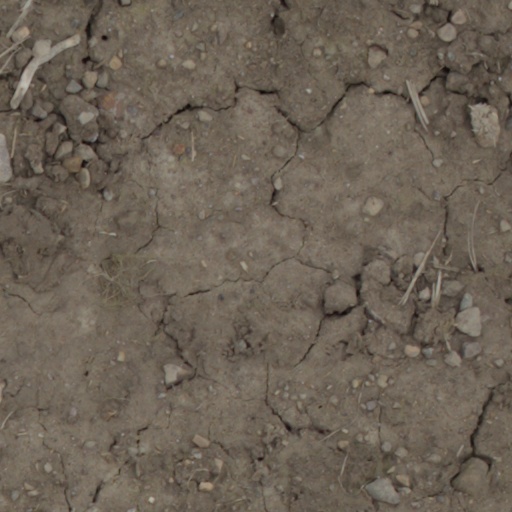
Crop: wheat